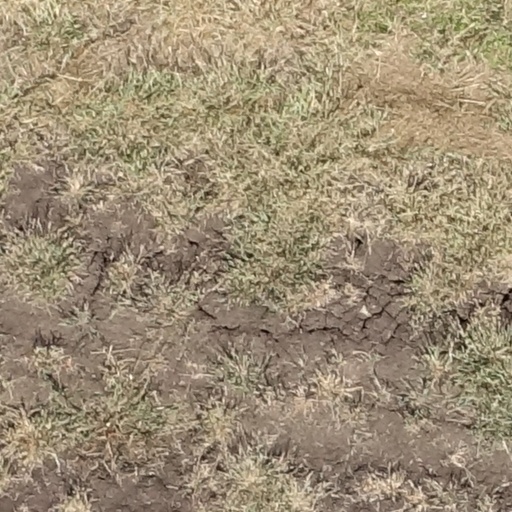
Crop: sorghum